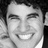
Emotion: happy